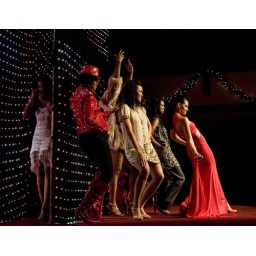
Deonna Pinkerton from Kansas City, KS in the front in the red dress